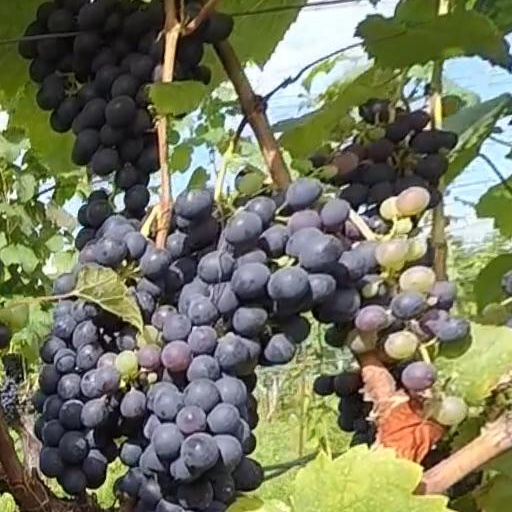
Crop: grape